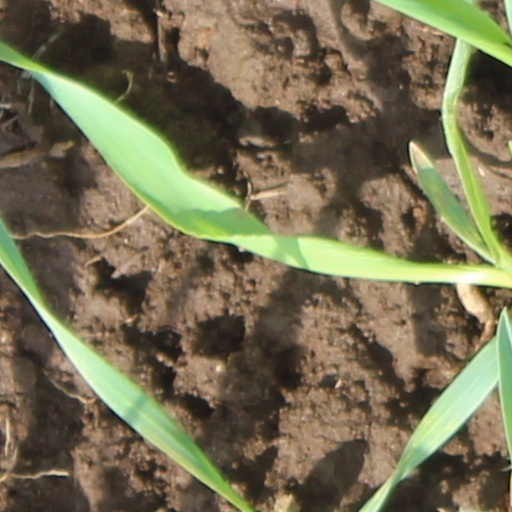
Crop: wheat